Kakinoki Station

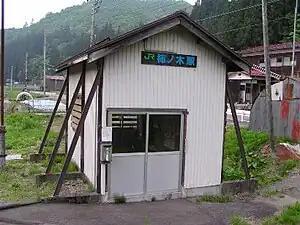
The station in May 2005

was a railway station on the Tadami Line in Uonuma, Niigata Prefecture, Japan, operated by East Japan Railway Company (JR East). It opened in 1951 as a temporary station, became a permanent station in 1987, and closed in March 2015. The nearest open stations are to the west and to the east.